Quartz diorite

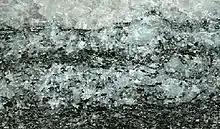
Quartz diorite from Dúbrava, Nízke Tatry Mountains, Slovakia

Quartz diorite is an igneous, plutonic (intrusive) rock, of felsic composition, with phaneritic texture. Feldspar is present as plagioclase (typically oligoclase or andesine) with 10% or less potassium feldspar. Quartz is present at between 5 and 20% of the rock. Biotite, amphiboles and pyroxenes are common dark accessory minerals.